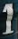
Number: 1